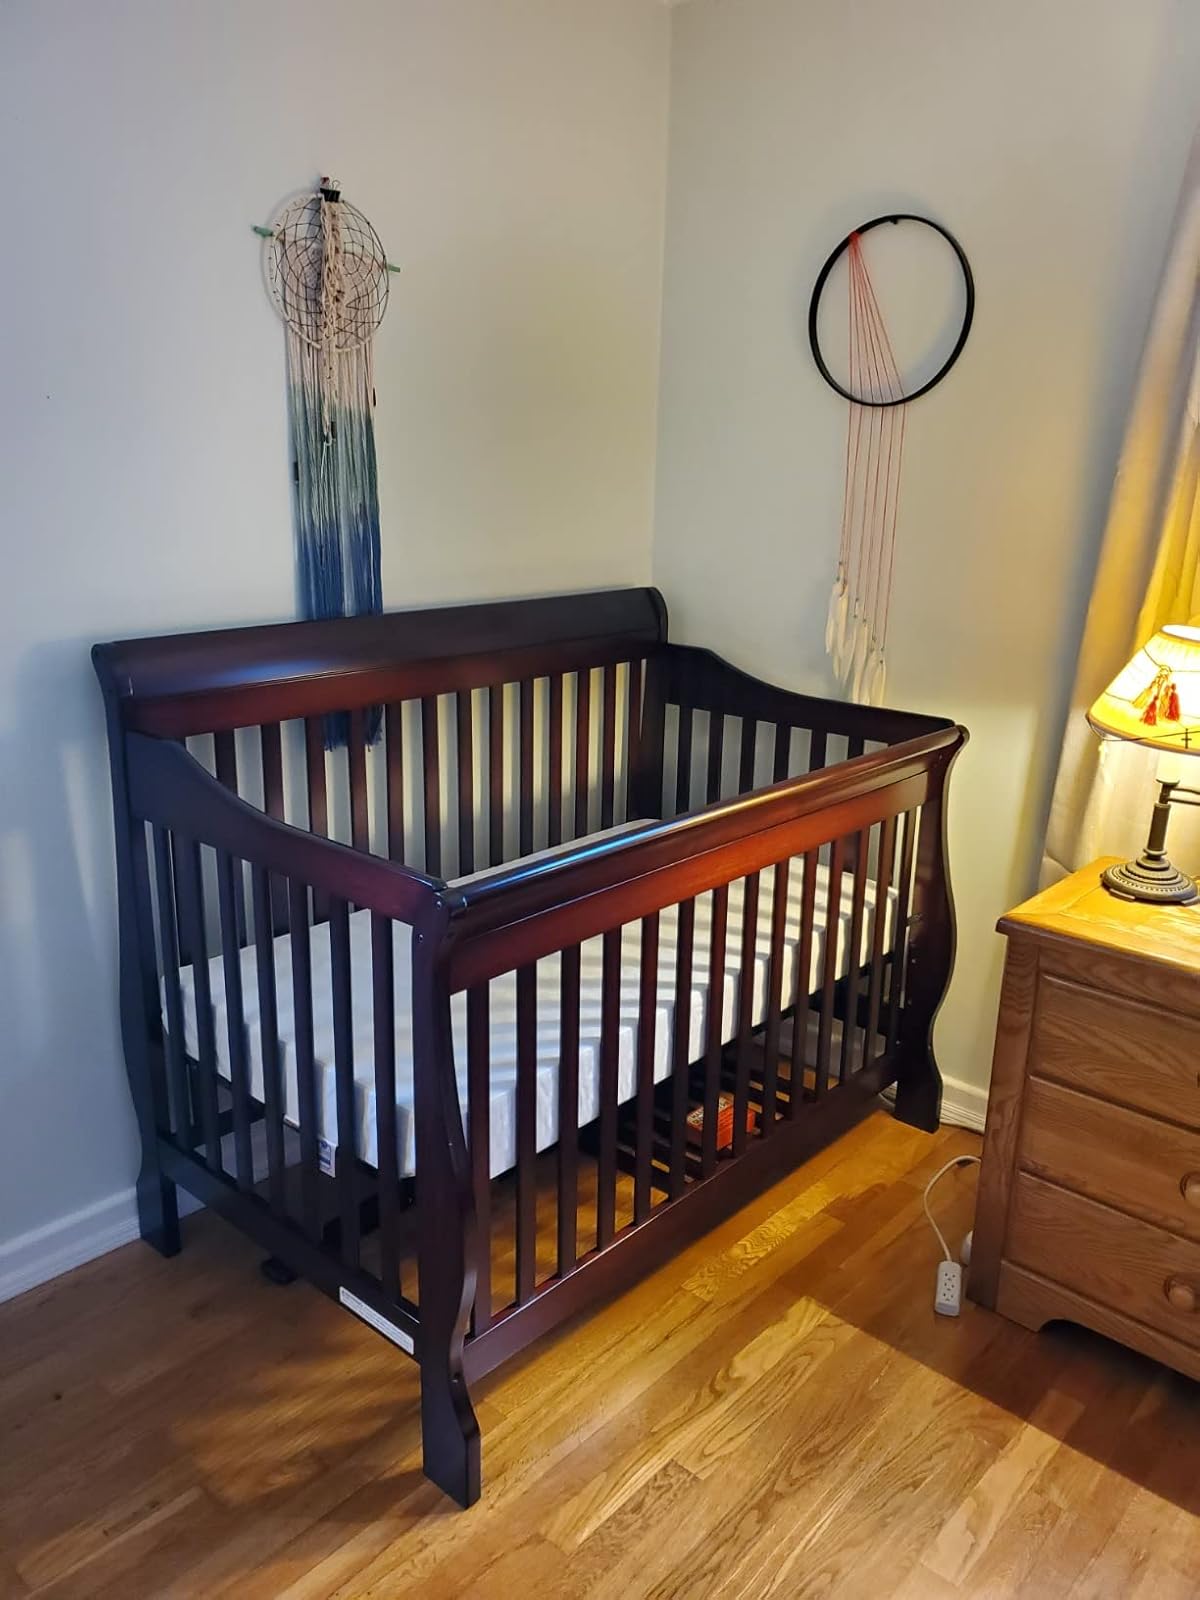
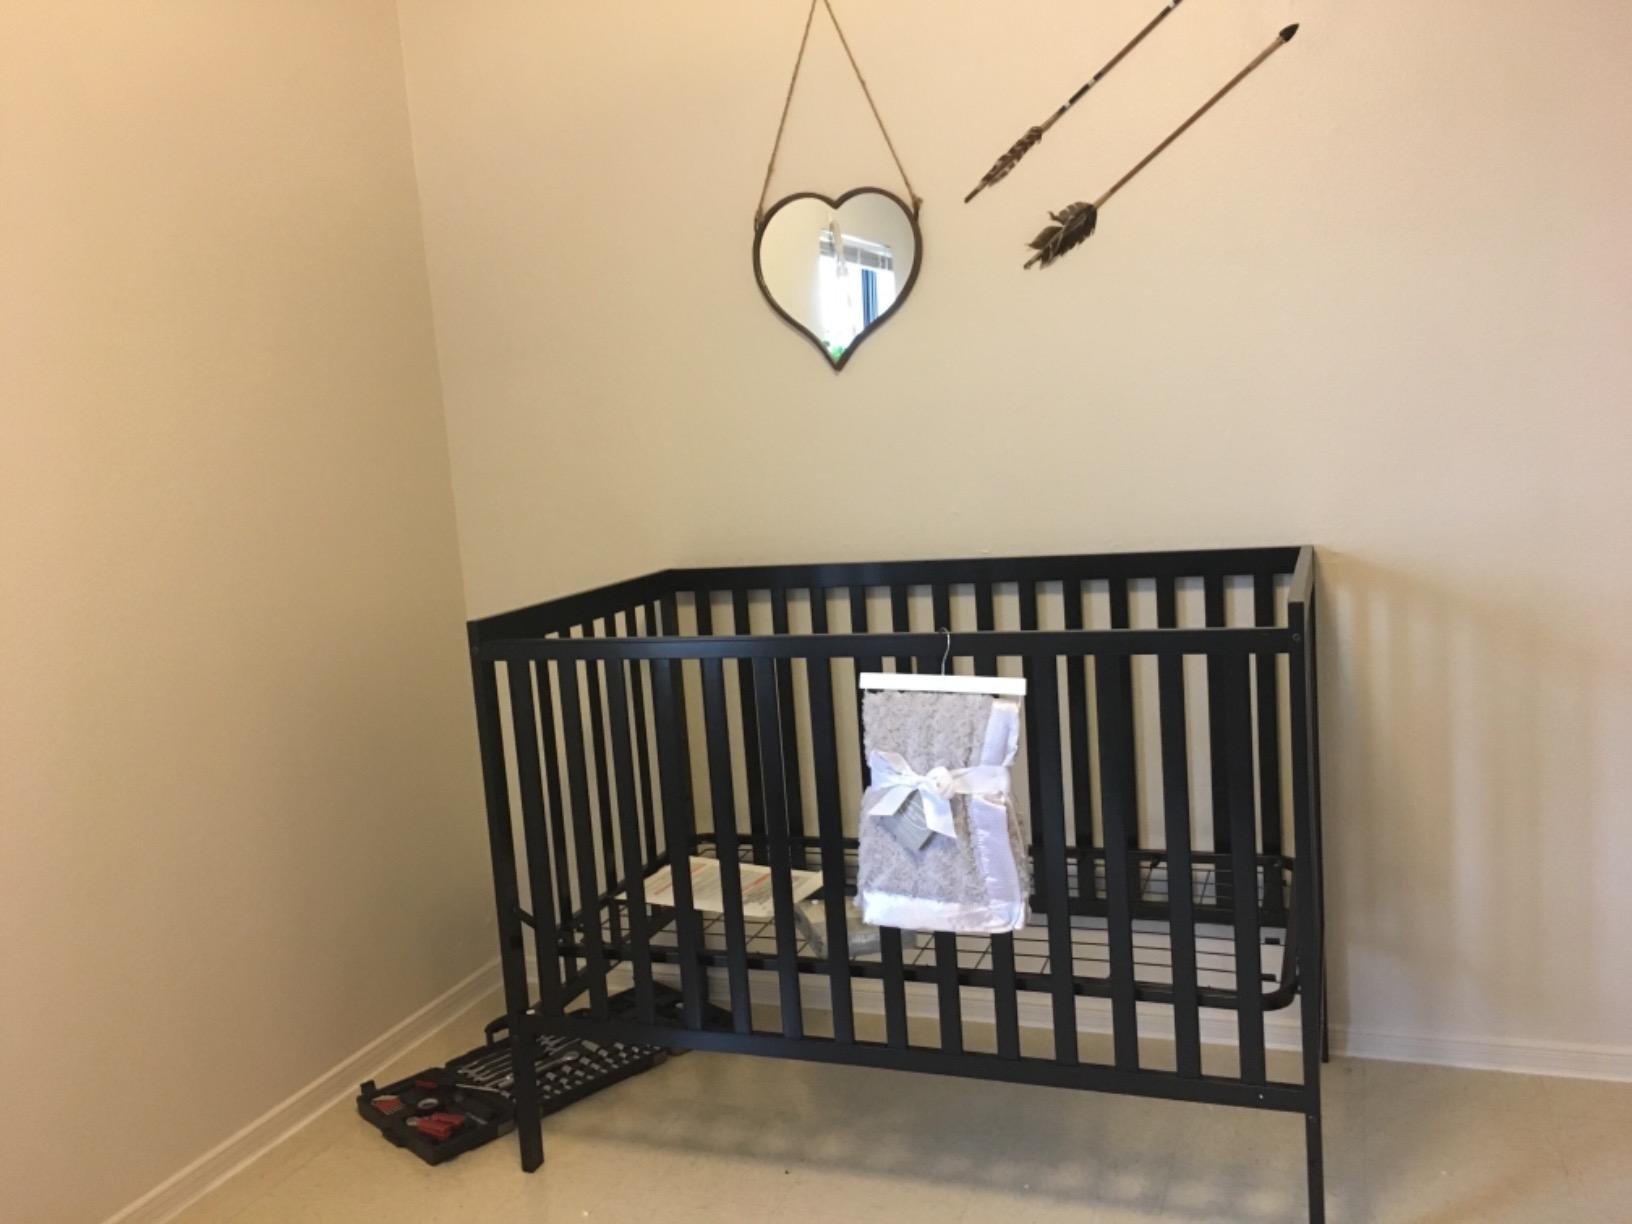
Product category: products_crib
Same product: no